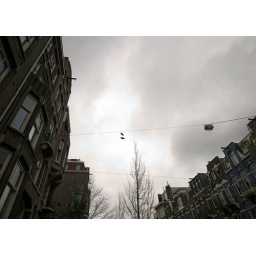
shoes hanging from a wire above a random street around vondelpark, amsterdam